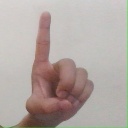
अक्षर: ड